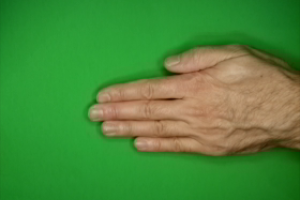
Label: paper